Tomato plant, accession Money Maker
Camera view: vertical (180 deg); turntable rotation: 240 degrees
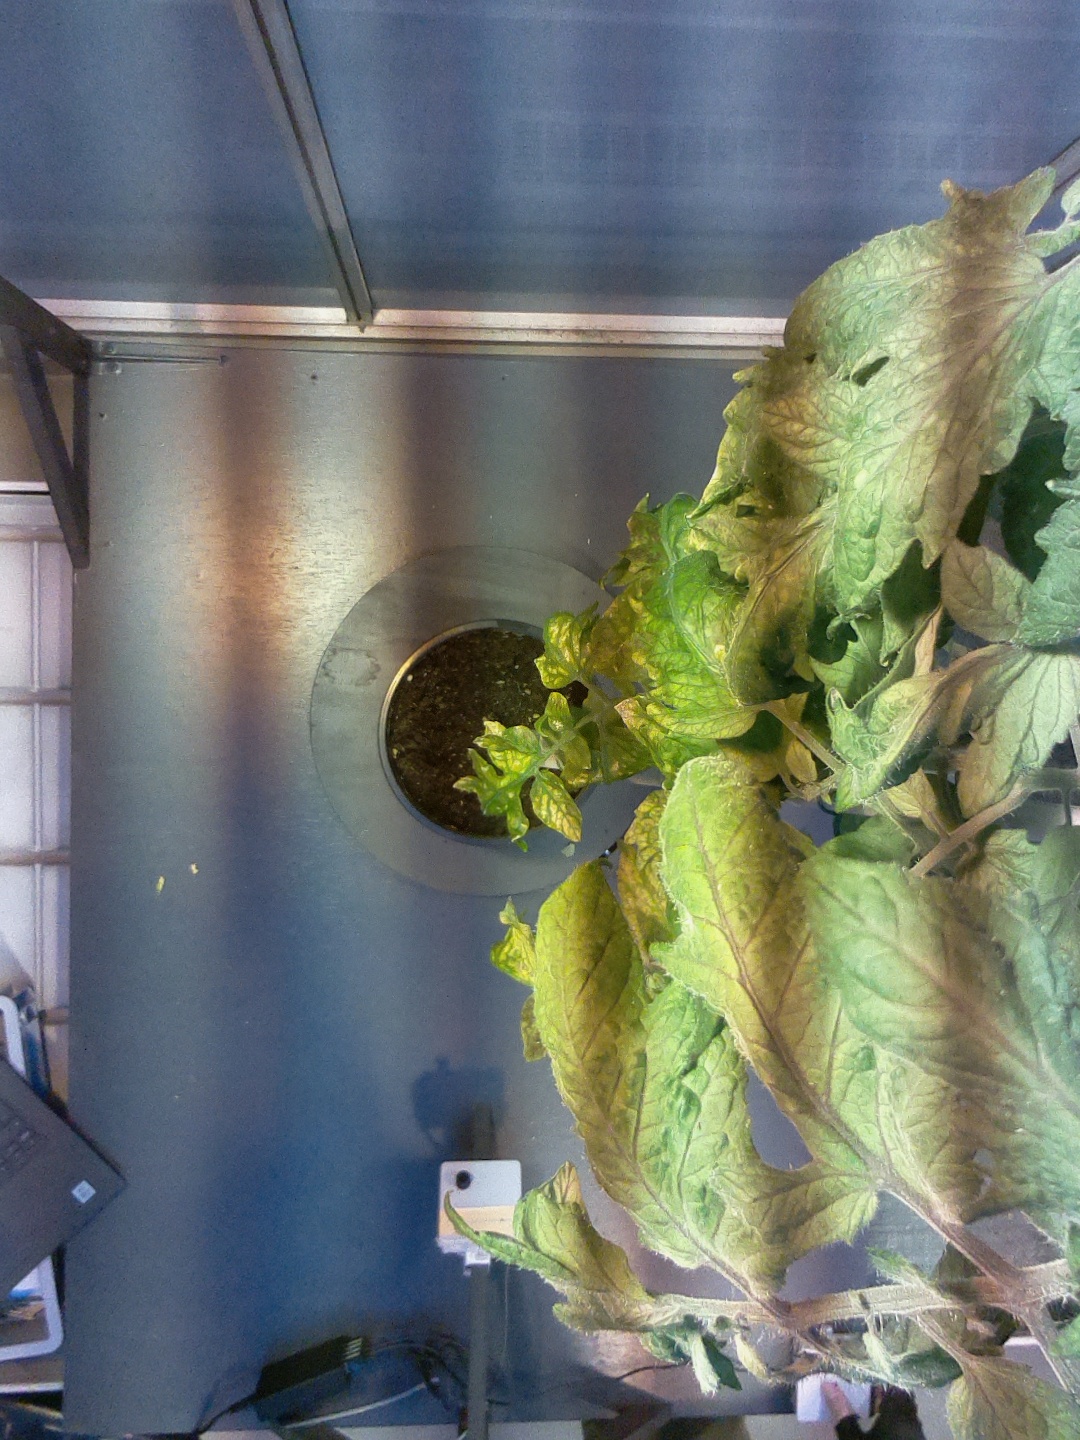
BBCH growth stage 77: 70%-80% of final fruit size